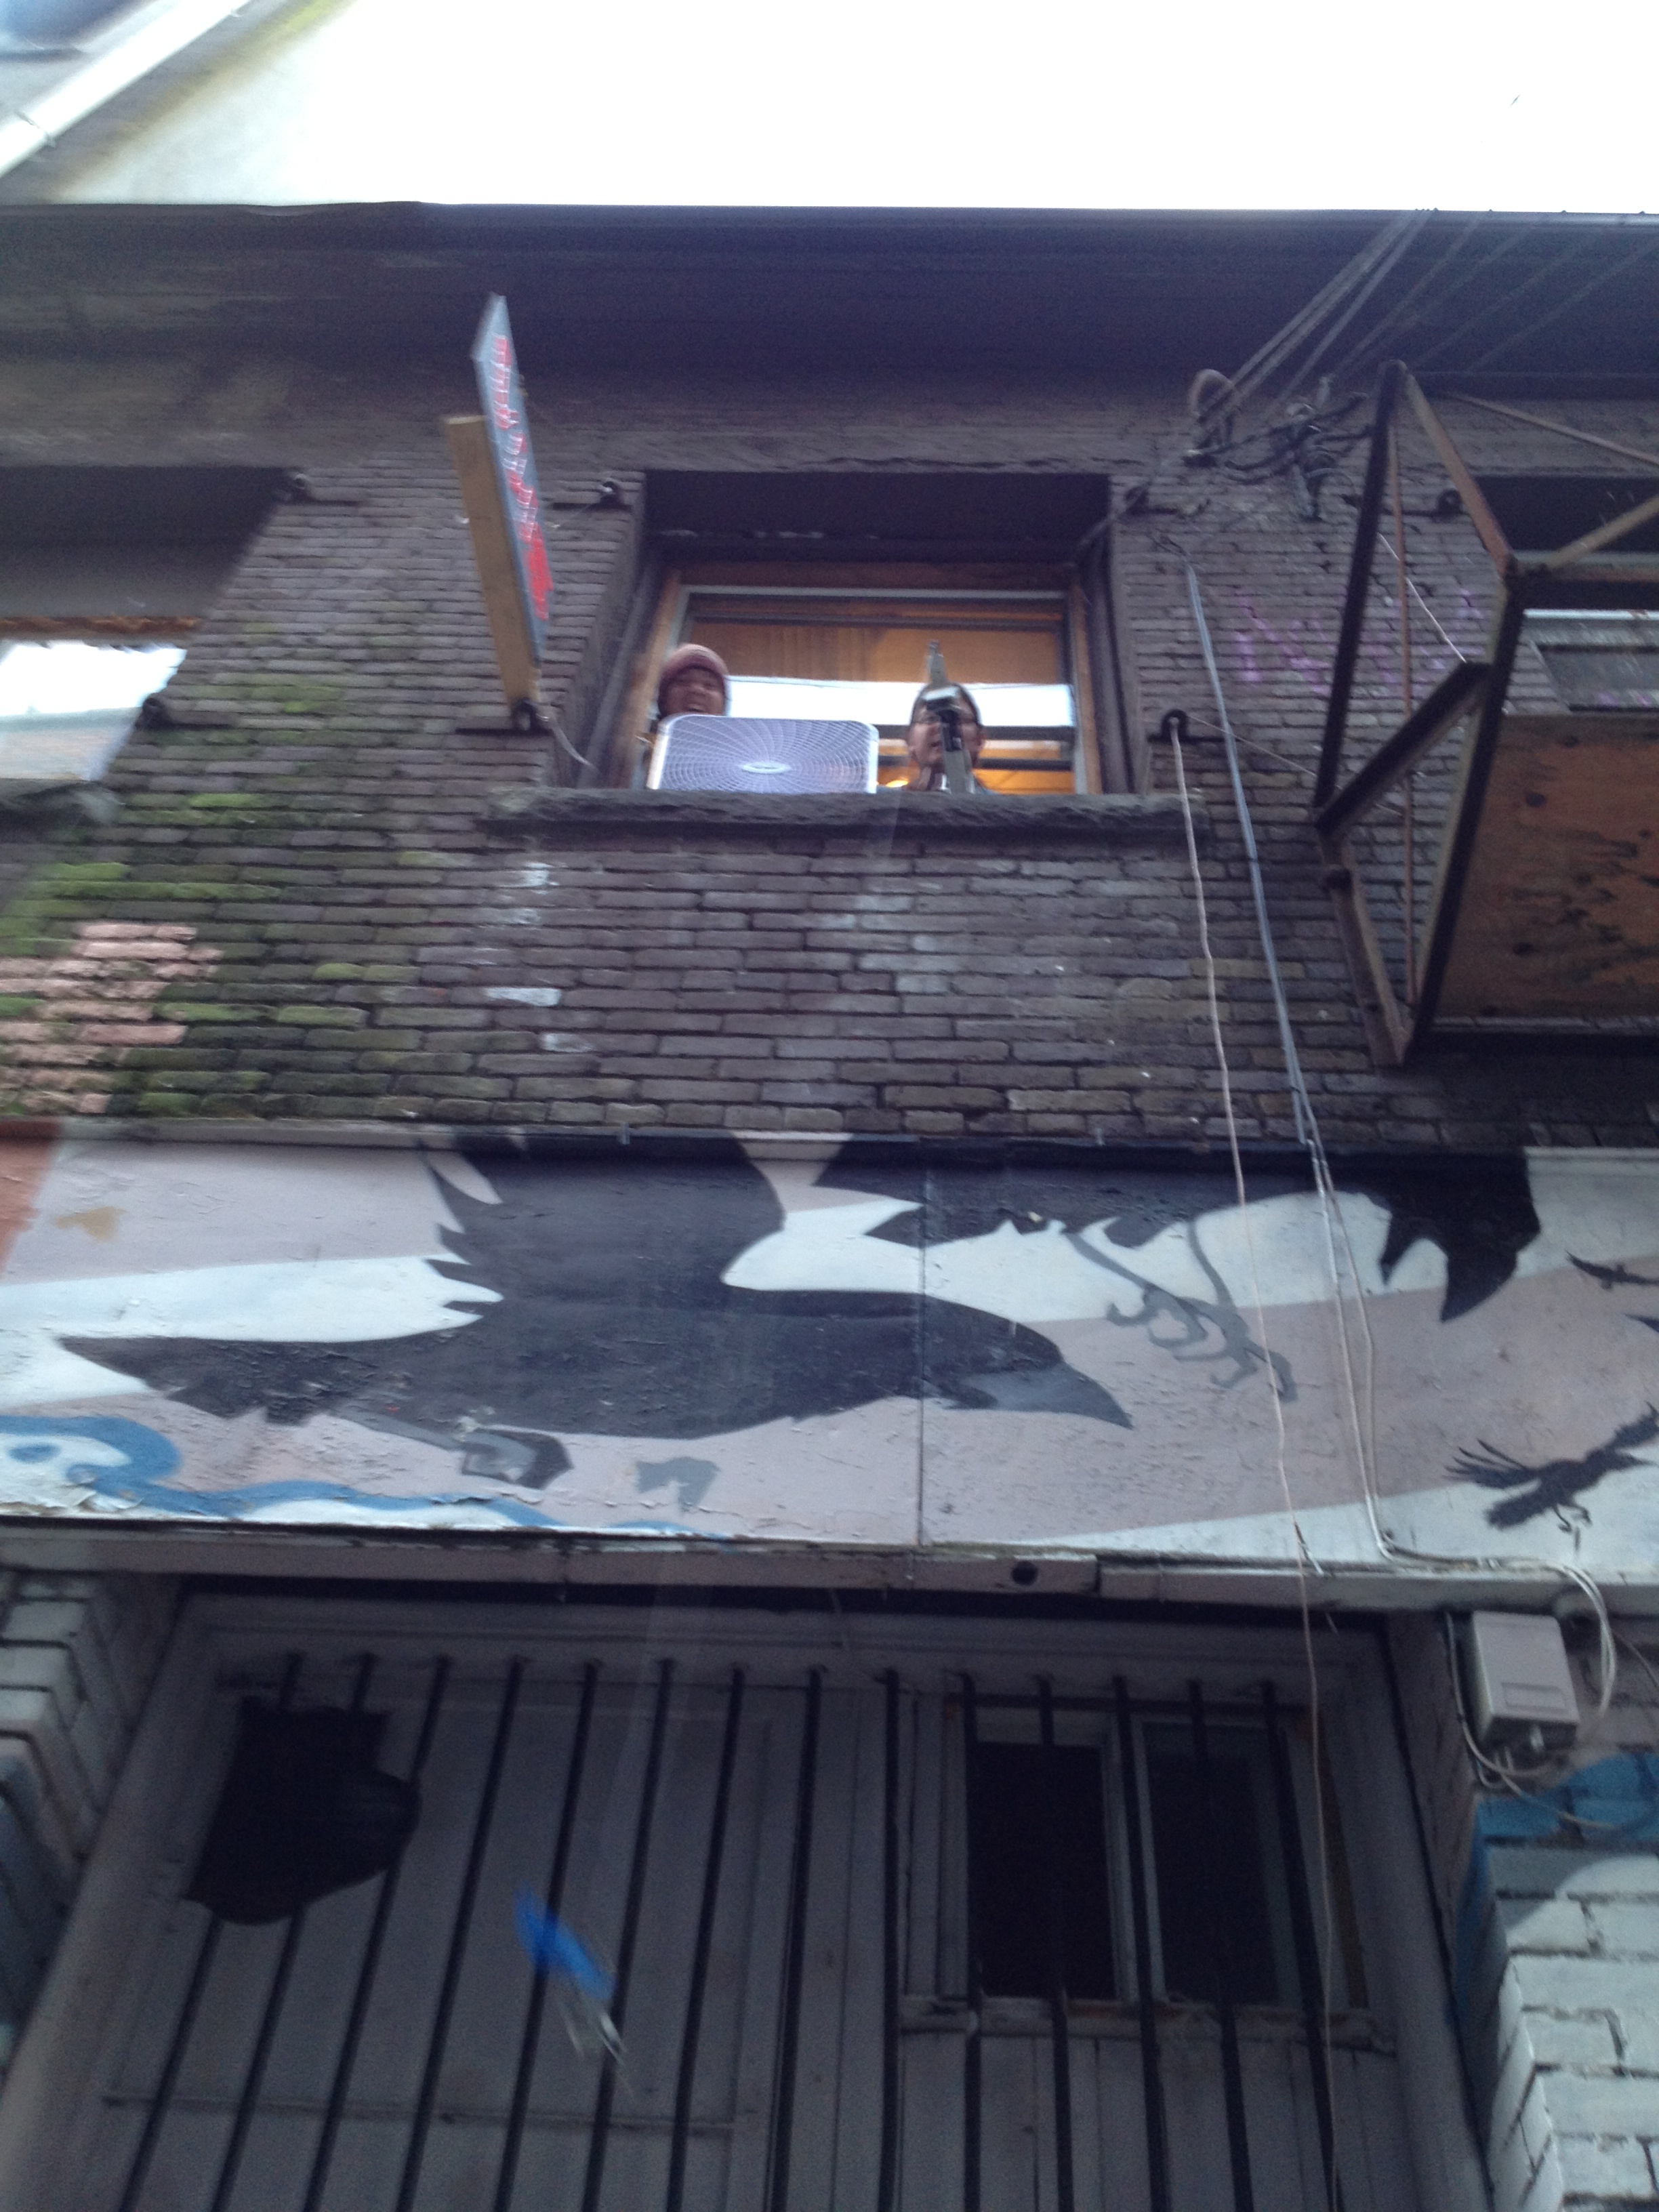
wood, roof, facade, outdoor structure